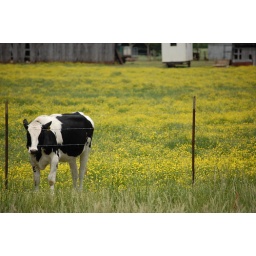
Cow in a yellow field